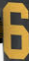
Number: 6